Henry S. Spalding

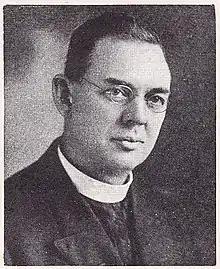
Henry S. Spalding, S.J.

Henry Stanislaus Spalding, S.J. (1865–1934) was the author of several books about medical ethics but was best known for his series of adventure books for boys. His stories incorporated elements of the Catholic faith as well as history and outdoor adventure.